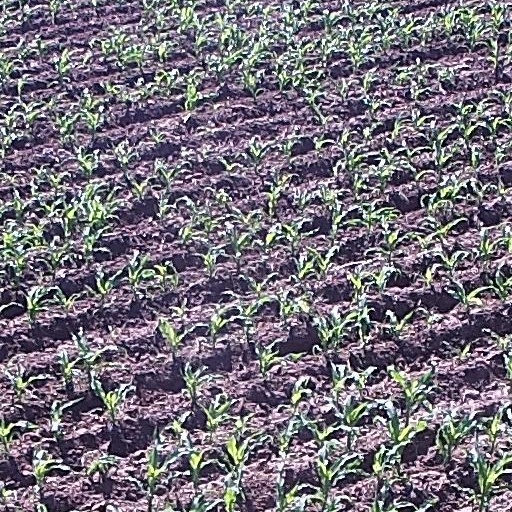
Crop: maize; corn